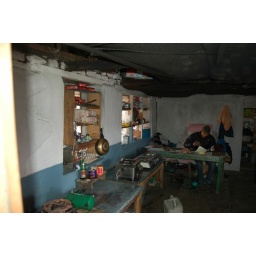
Doing the books in the kitchen